James Haines Farm

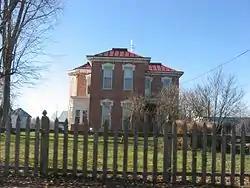
James Haines Farmhouse, January 2012

James Haines Farm is a historic home and farm located in Pike Township, Jay County, Indiana. The farmhouse was built in 1884, and is a two-story, Italianate style brick dwelling. It sits on a limestone block foundation, has a low pitched hipped roof, and features a five-sided projecting bay. Also on the property are the contributing summer kitchen, utility shed, large stock barn, long poultry house, privy, small stock barn, and a brooder house.